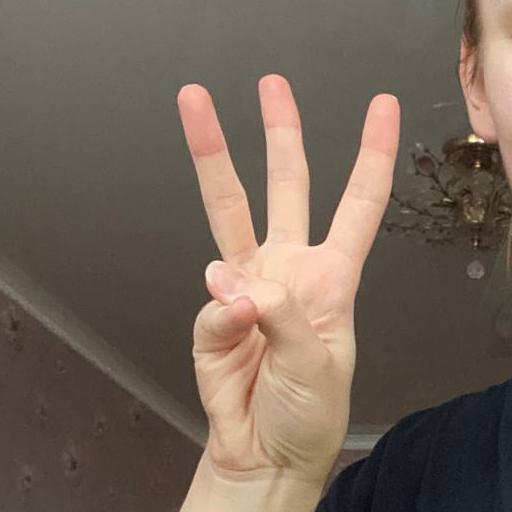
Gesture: three